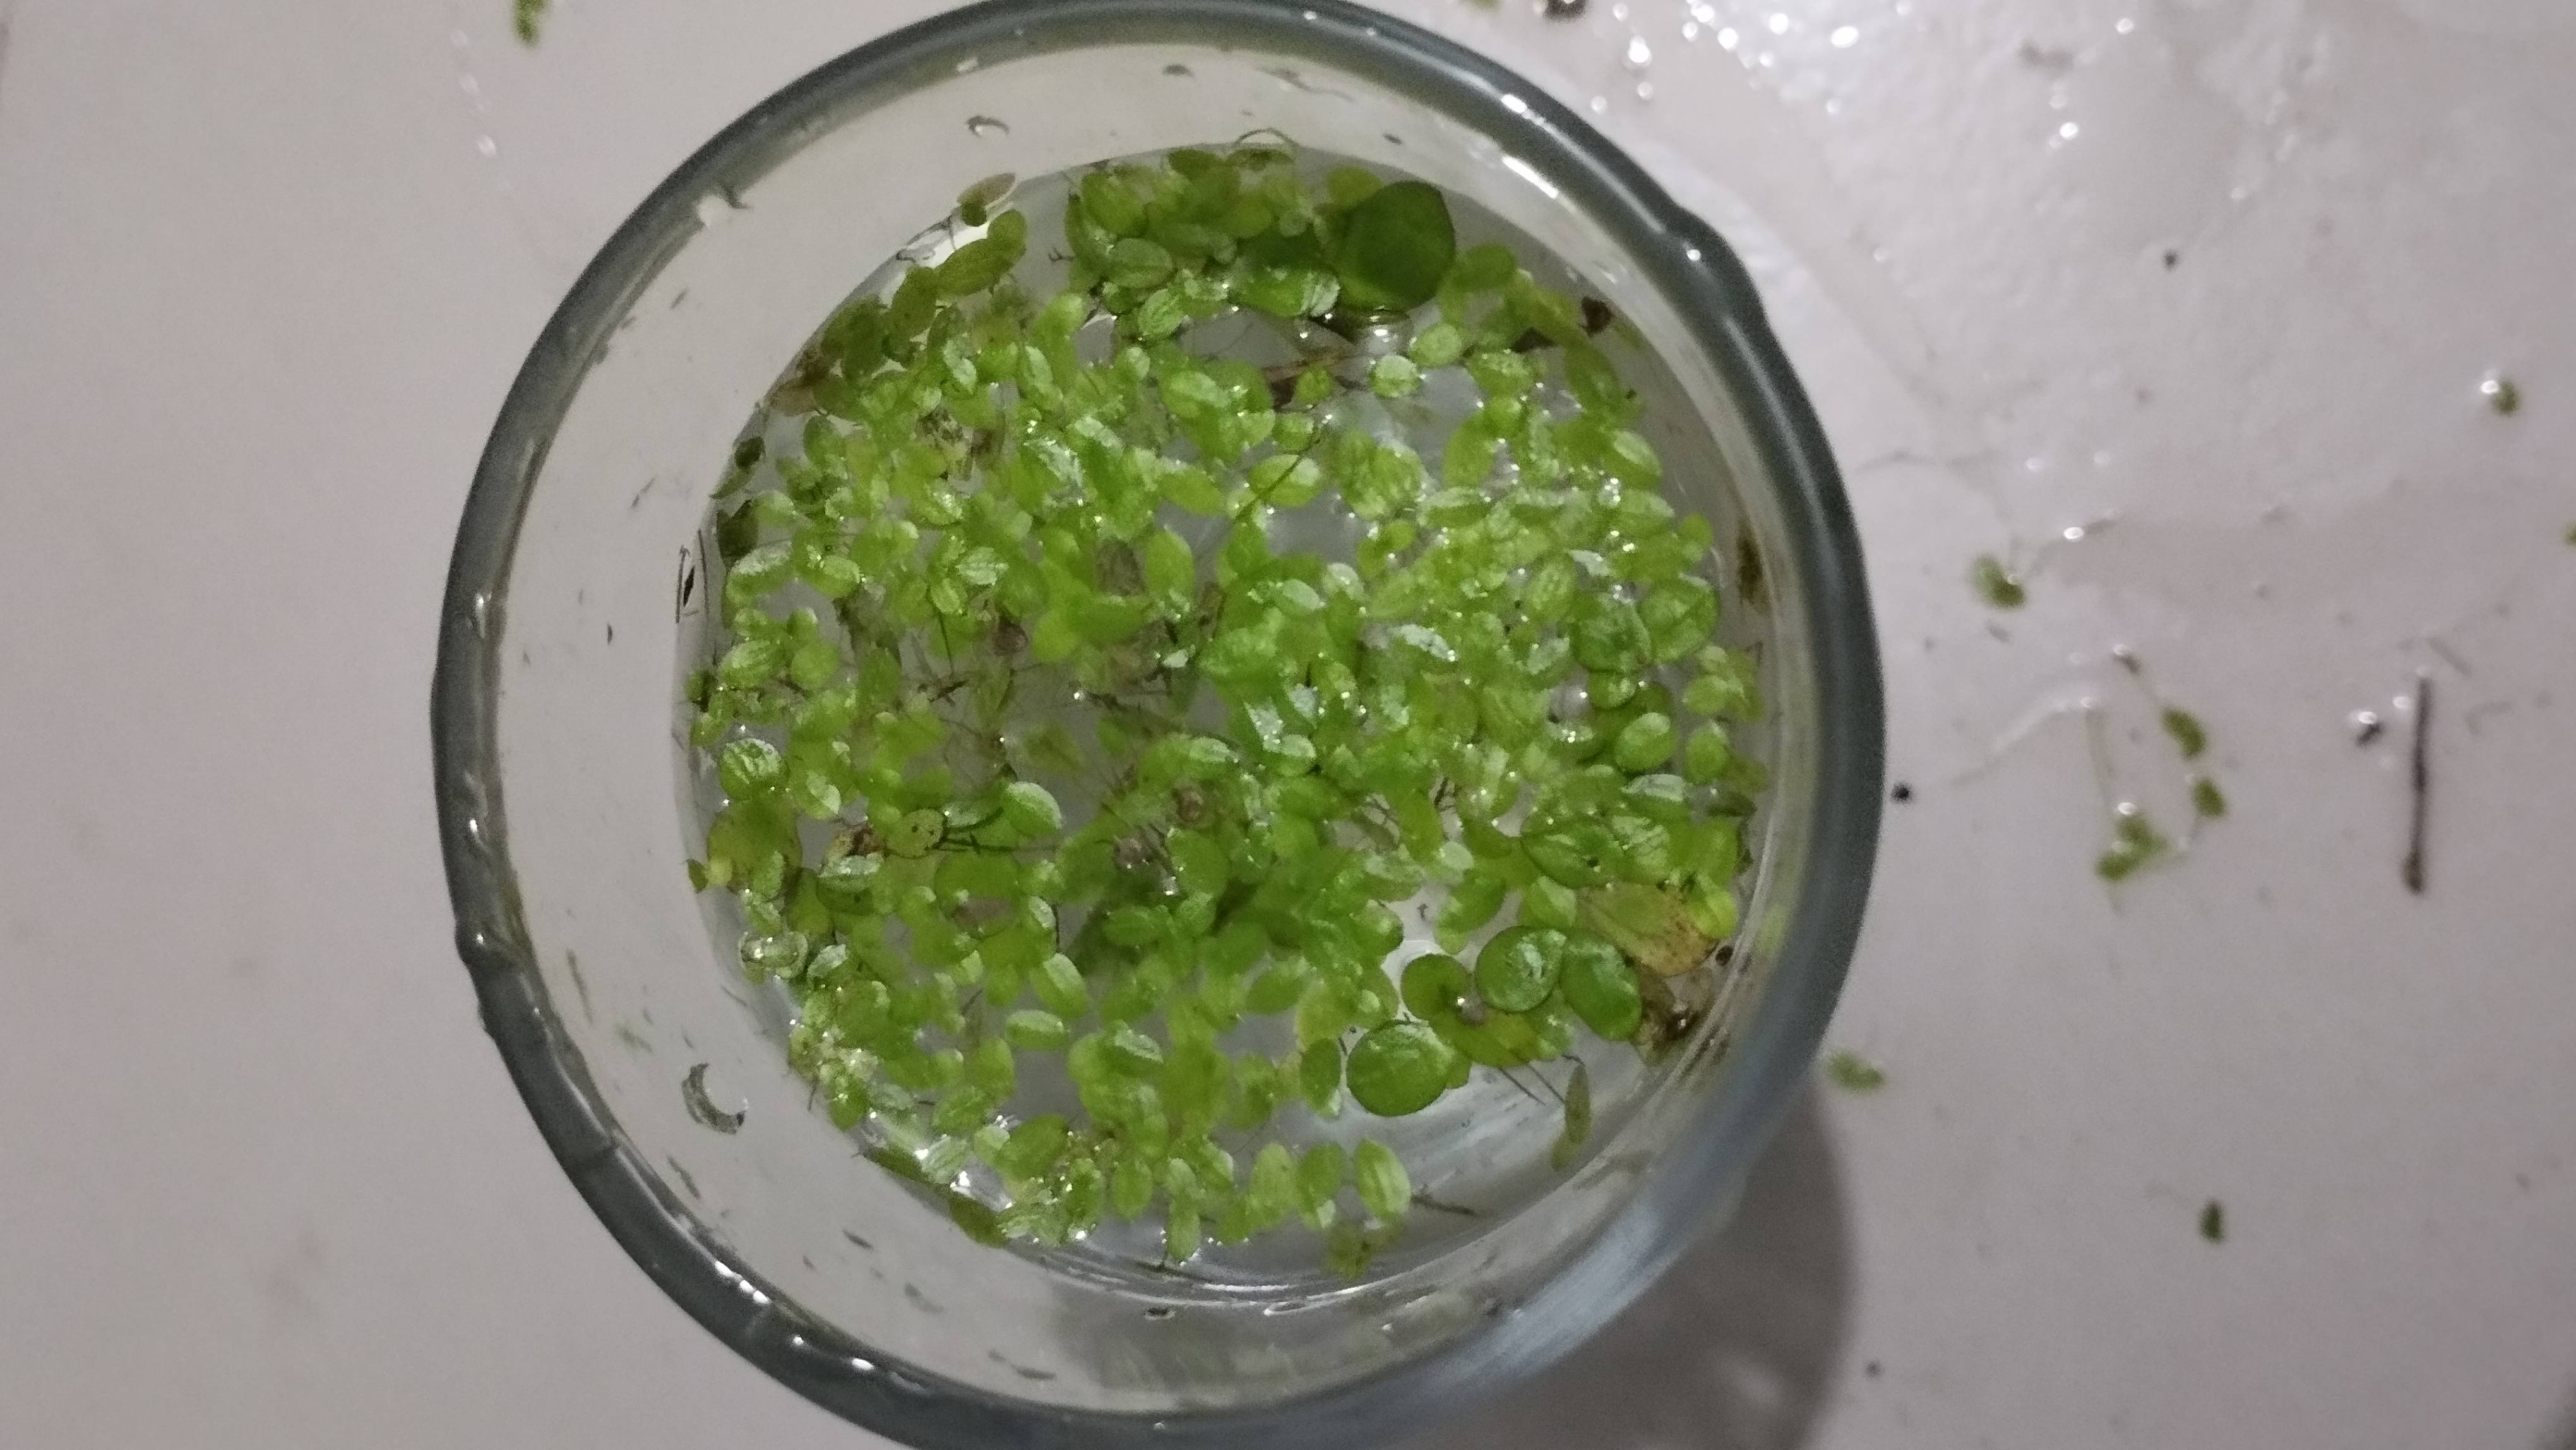
Species: Common Duckweeds (Lemna minor)